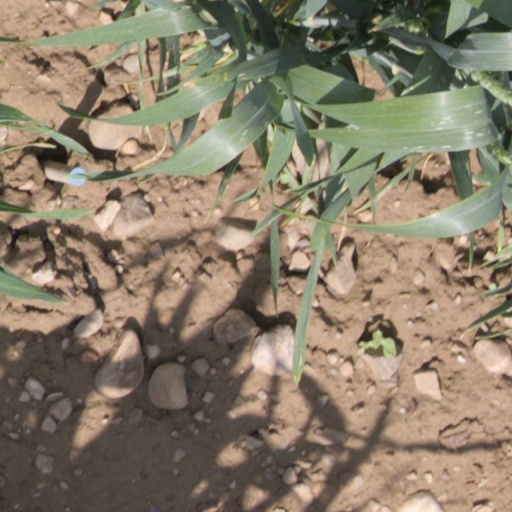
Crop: wheat